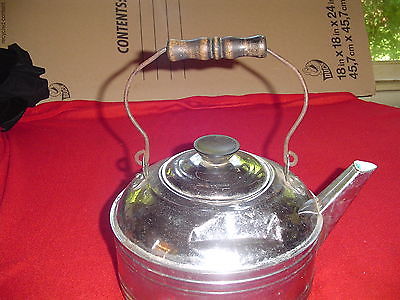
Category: kettle